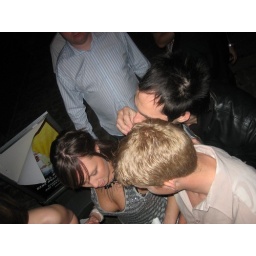
A popular girl in a bar we were in